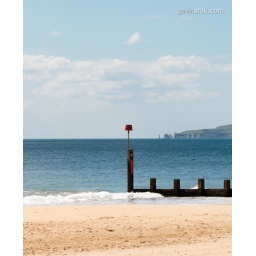
One of the unique beach lamps in Bournemouth, UK.